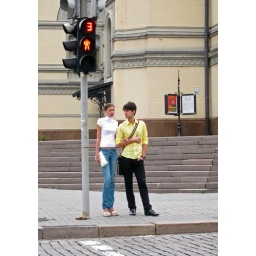
Ukrainian girl and boy stood at traffic lights outside National Opera House of Ukraine in Kyiv.